Revenue stamps of the United Kingdom

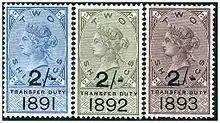
2/- Transfer Duty stamps with a key type design, 1891–93

In 1872, a series of standard dies for revenue stamps were prepared by De La Rue. These designs depicted Queen Victoria and had a blank tablet at the bottom, which could then be overprinted with an inscription denoting for what the stamp was used for. They are therefore regarded as key type stamps. Each value had a different design, and the pence, shilling and pound values had different sizes.